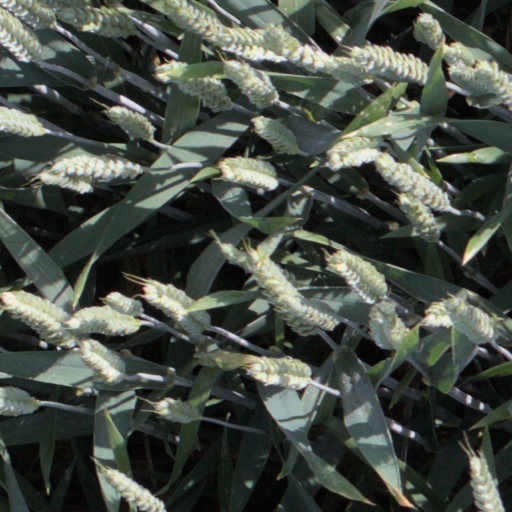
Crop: wheat